Technology Square (Cambridge, Massachusetts)

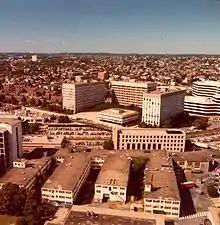
Historic photo shows three 9-story buildings surrounding low-rise 549 Technology Square (at center), with Draper Lab visible (at right edge of picture)

Technology Square, nicknamed Tech Square, is a commercial office building complex in the Port neighborhood of Cambridge, Massachusetts, immediately adjacent to the campus of the Massachusetts Institute of Technology (MIT).